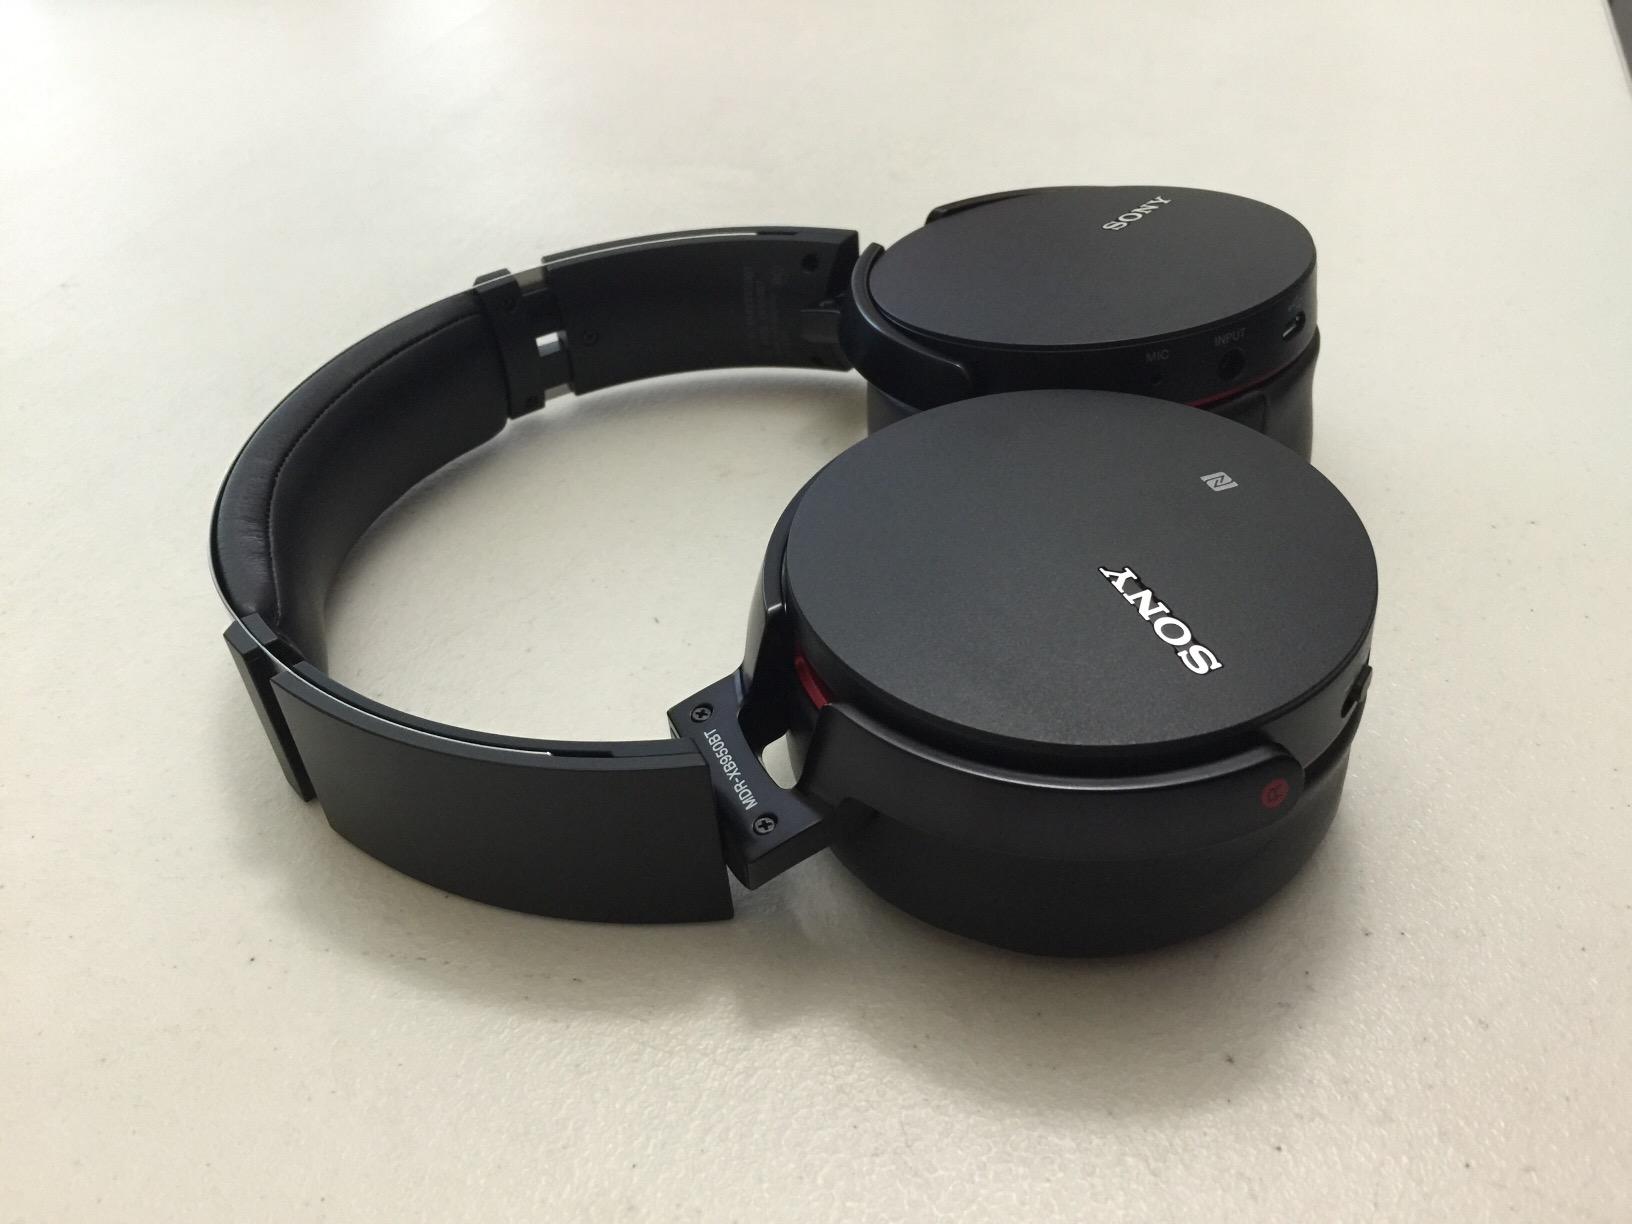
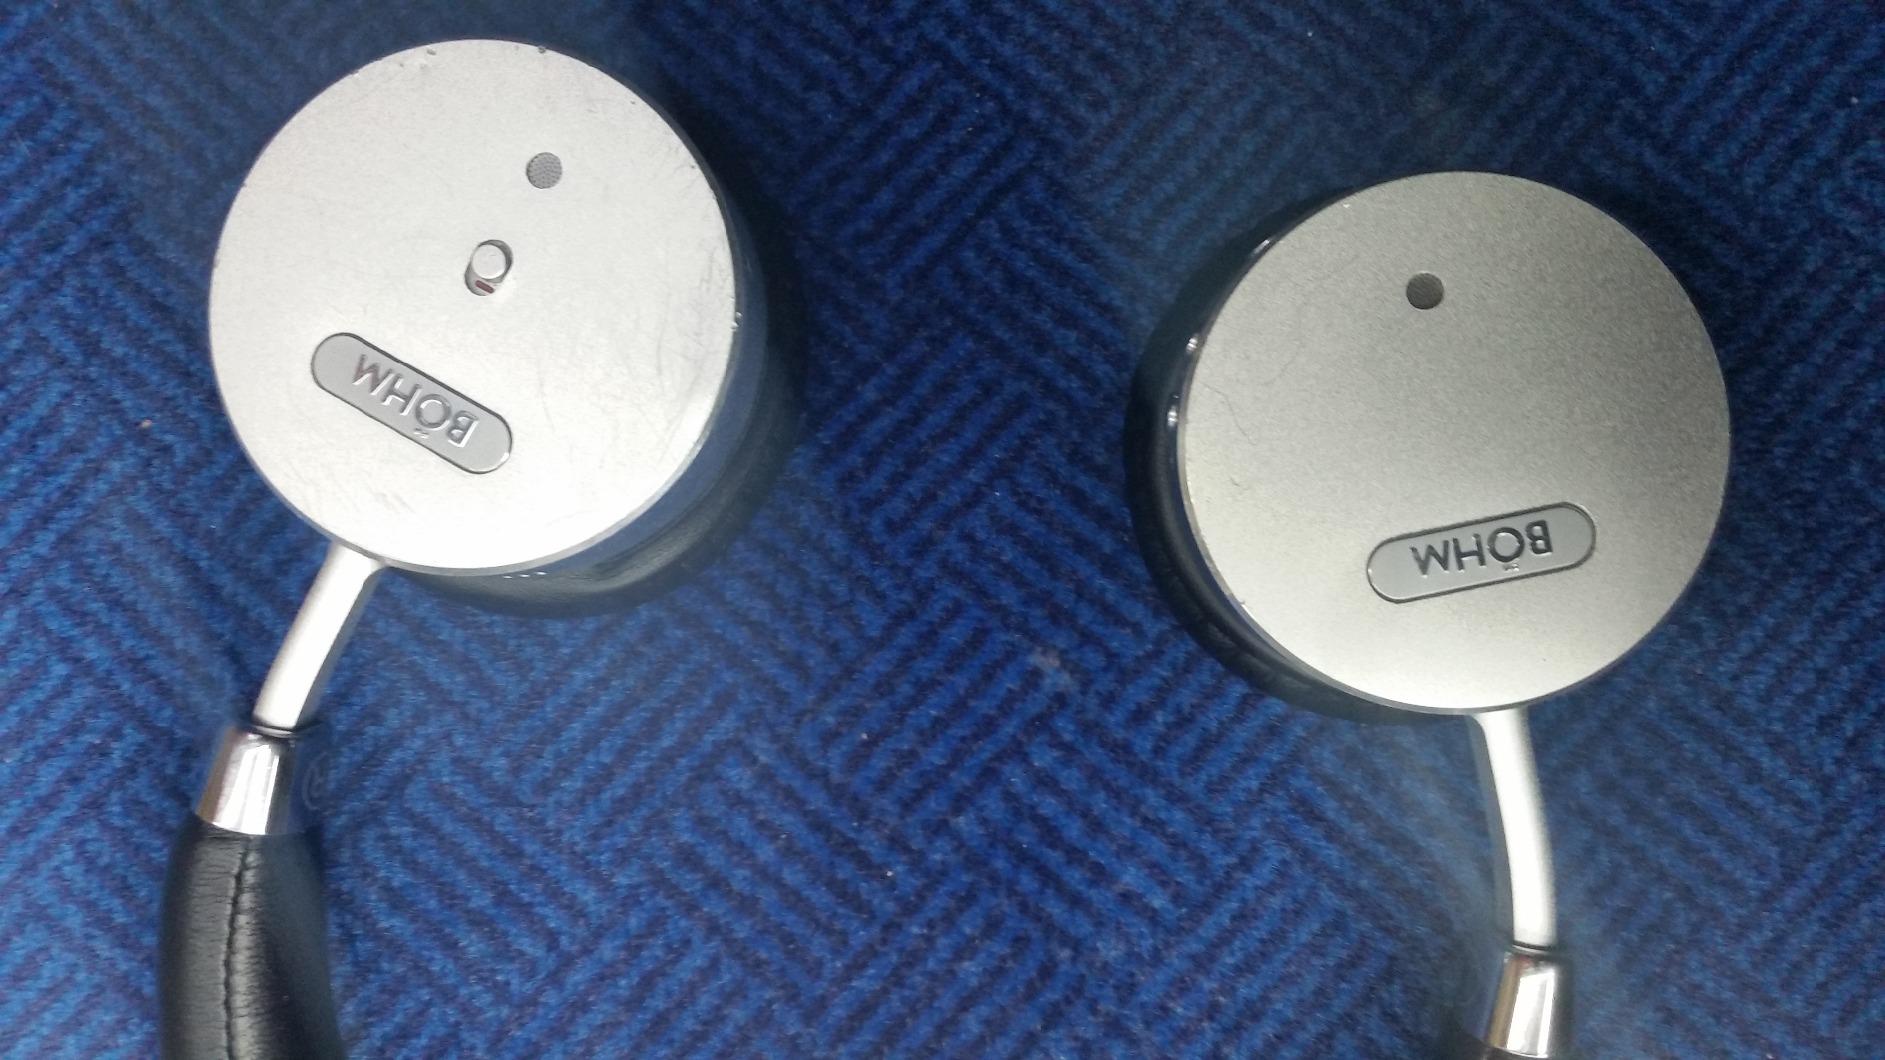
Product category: headphones
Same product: no